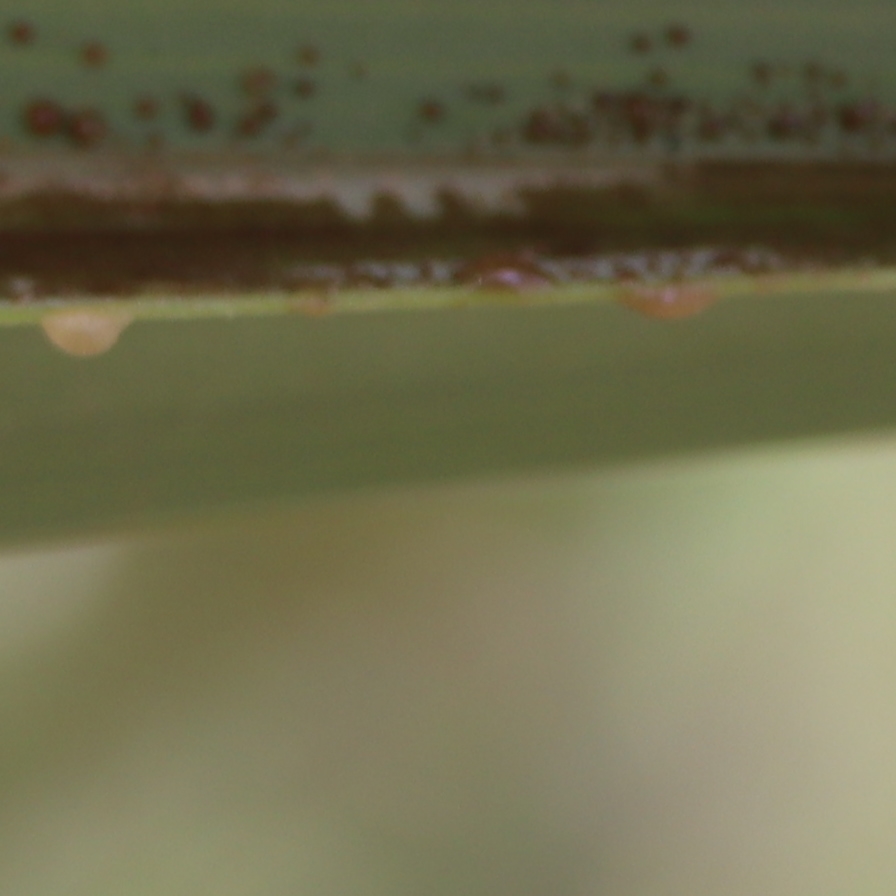
Label: Honey